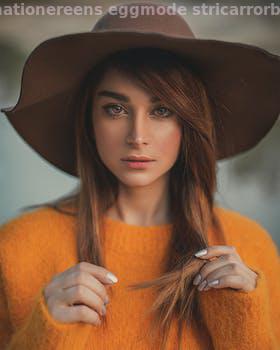
Label: Watermark